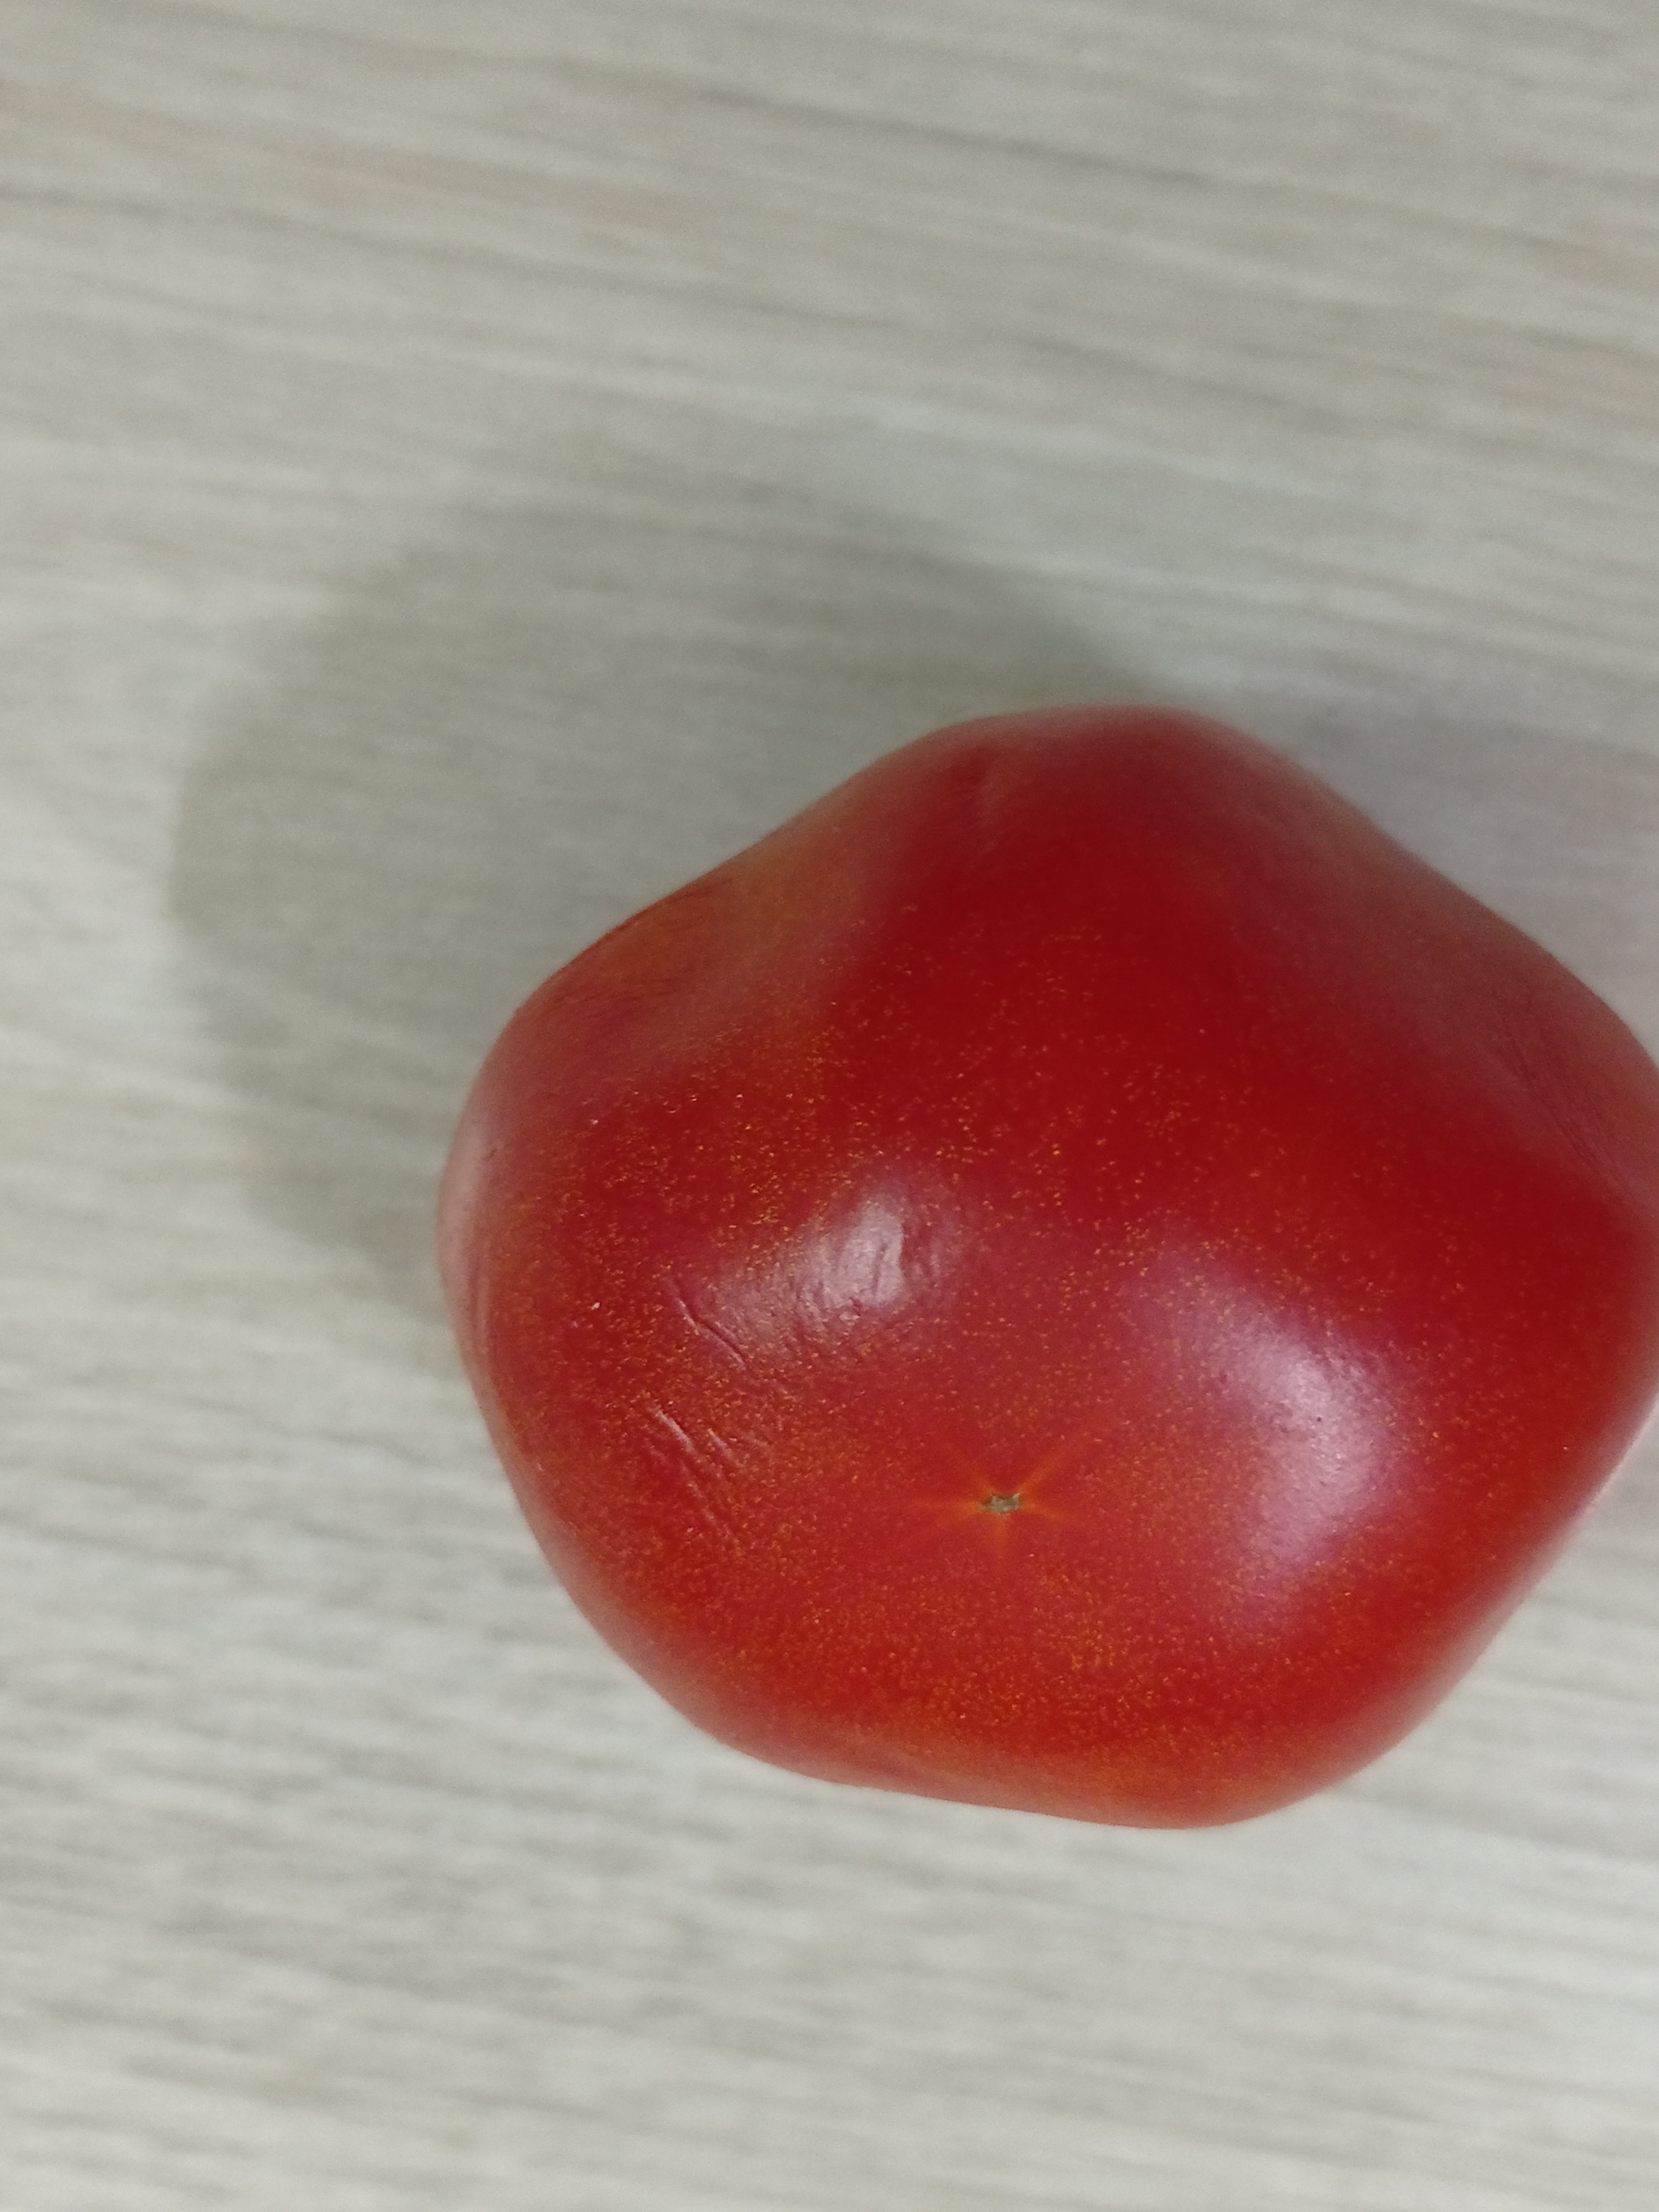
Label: Fresh